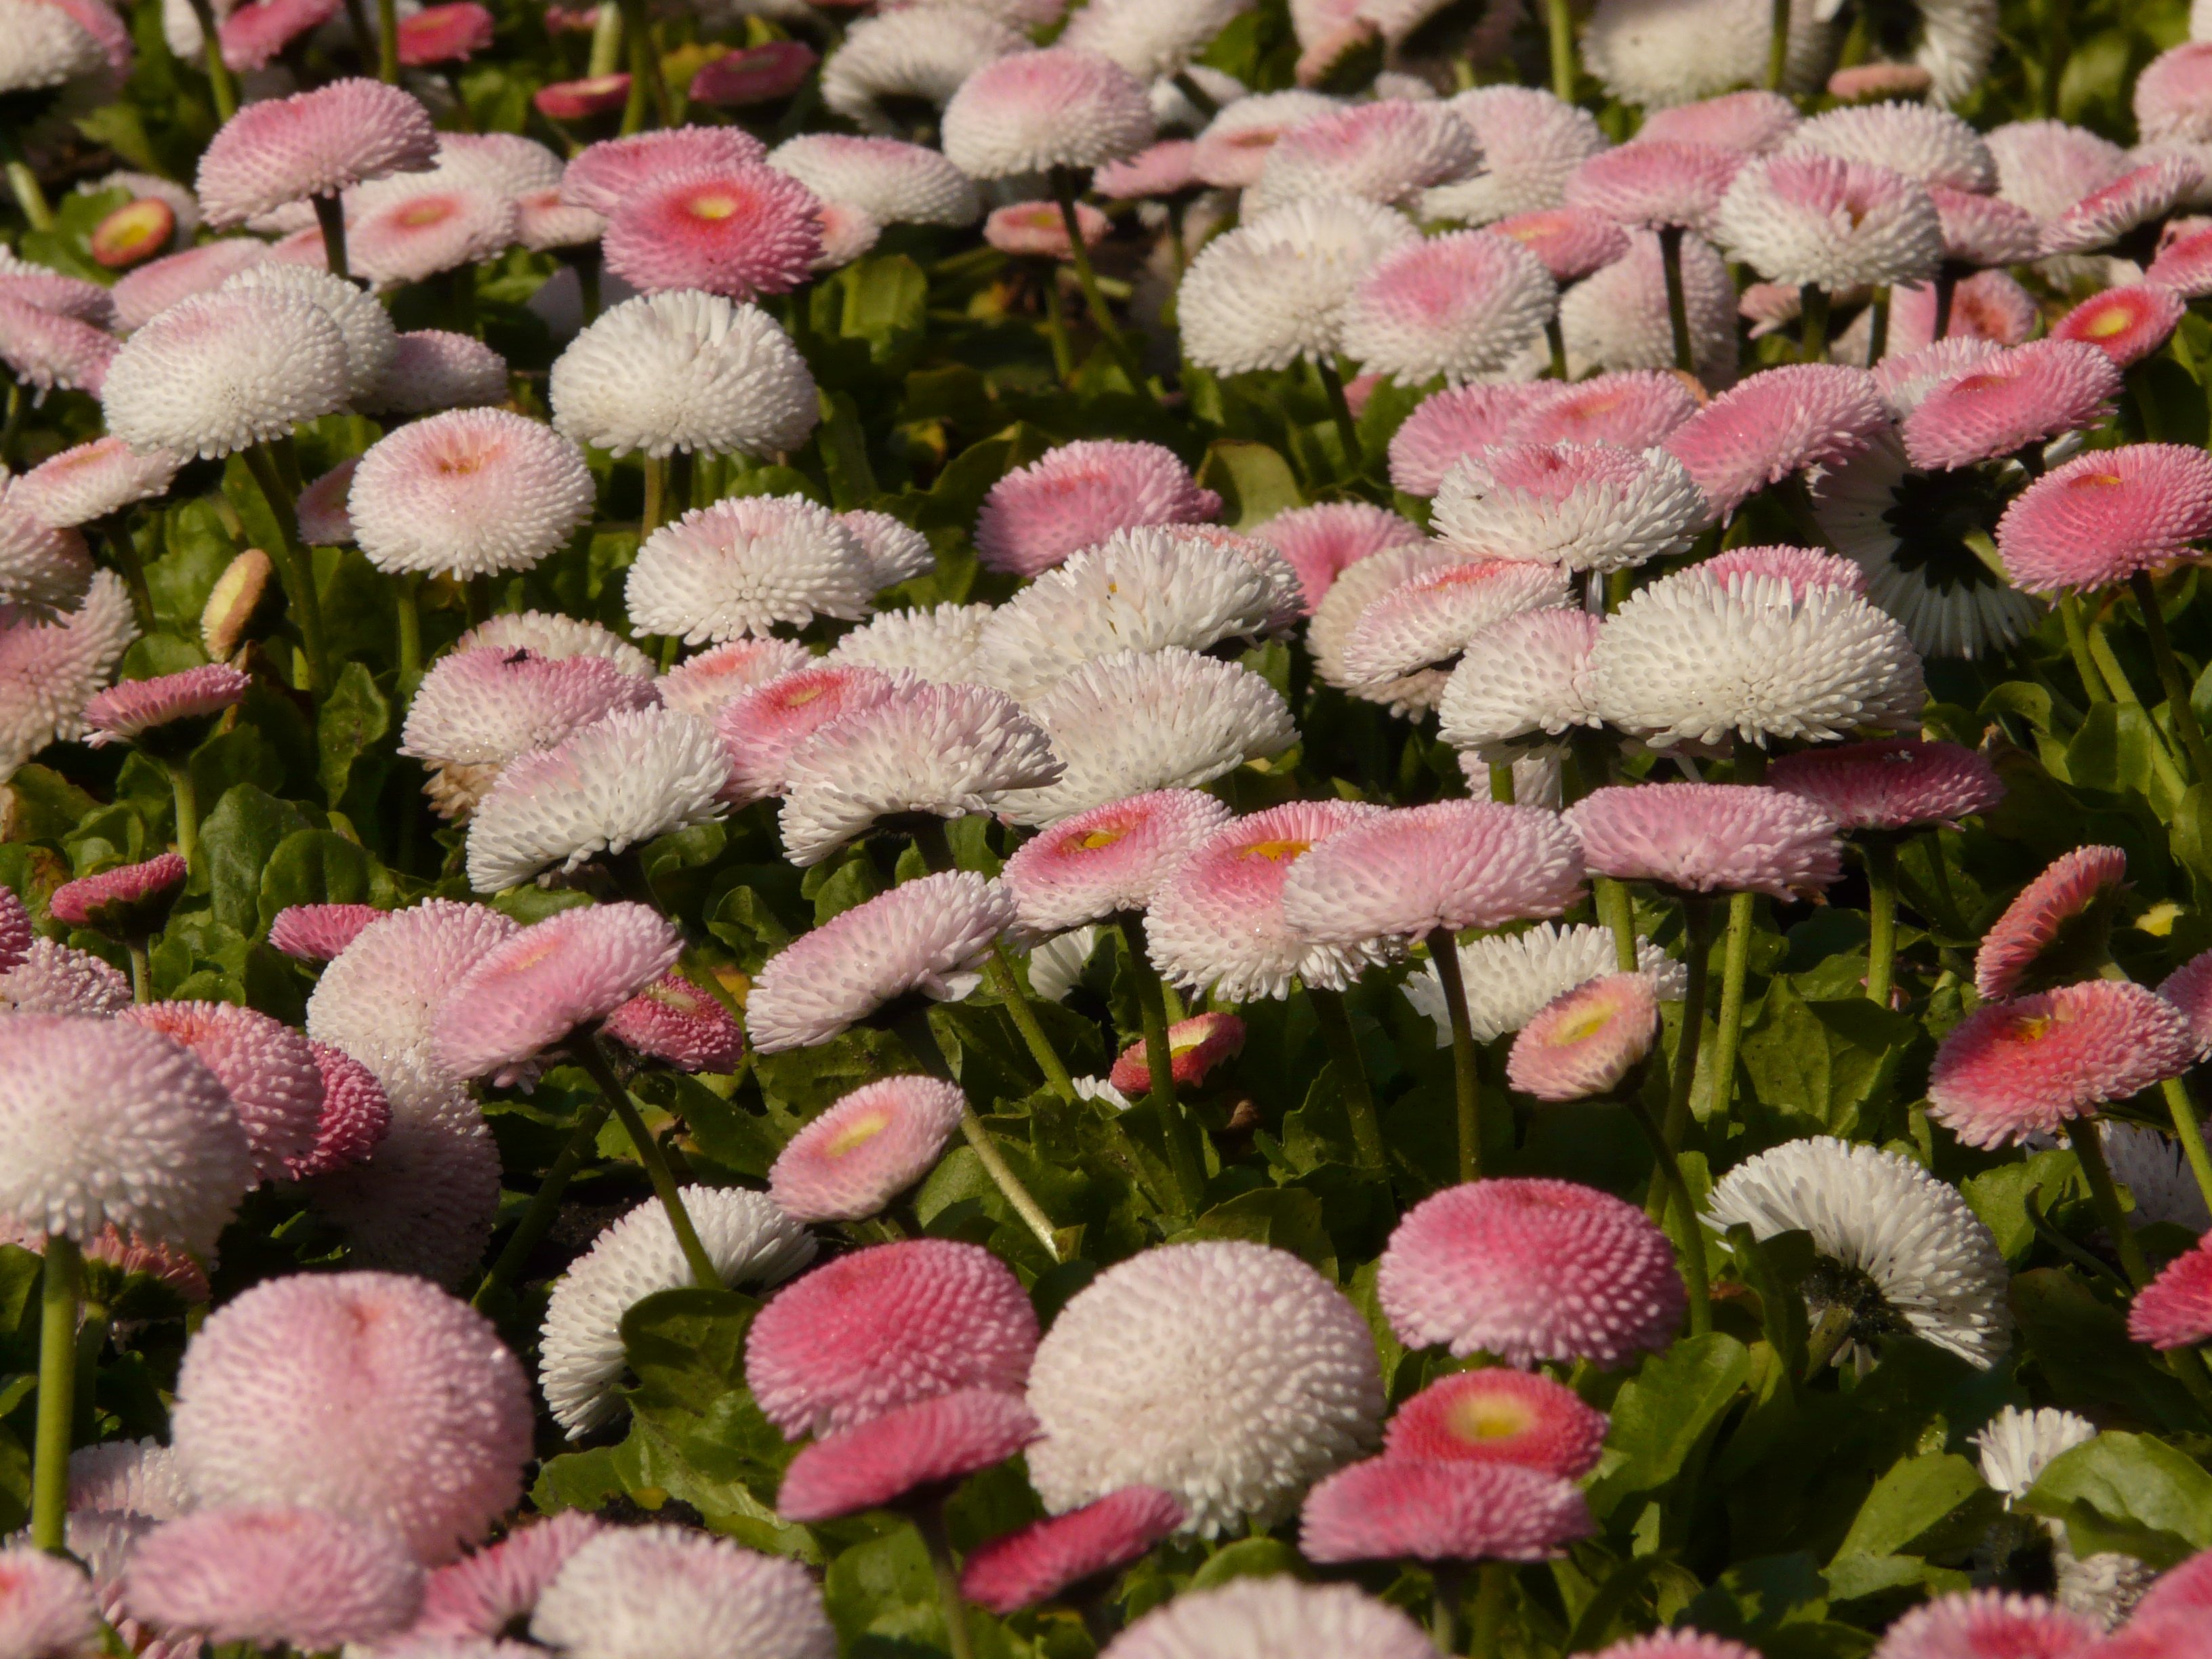
blossom, plant, flower, petal, bloom, daisy, spring, red, macro, botany, colorful, garden, close, flora, wildflower, floristry, flowering plant, daisy family, cultivar, annual plant, land plant, chrysanths, rob roy